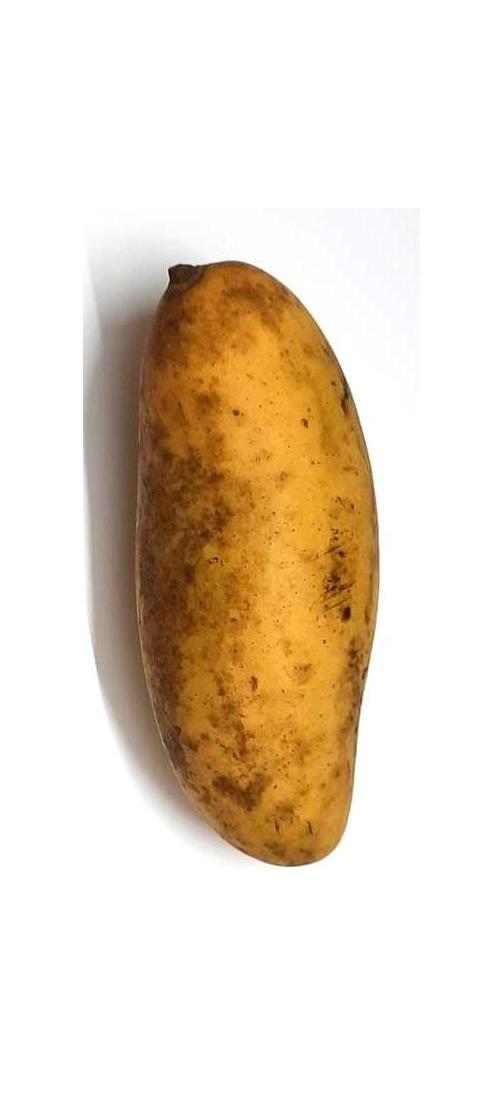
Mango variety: Banana Mango